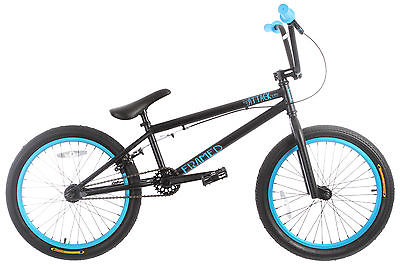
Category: bicycle